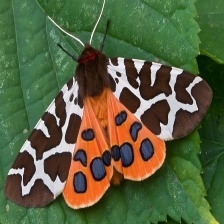
Species: GARDEN TIGER MOTH